Kitan Oladapo

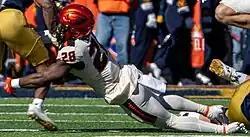
Oladapo at the 2023 Sun Bowl

Olakitan "Kitan" Oladapo (born October 10, 2000) is an American professional football safety for the Green Bay Packers of the National Football League (NFL). He played college football for the Oregon State Beavers.